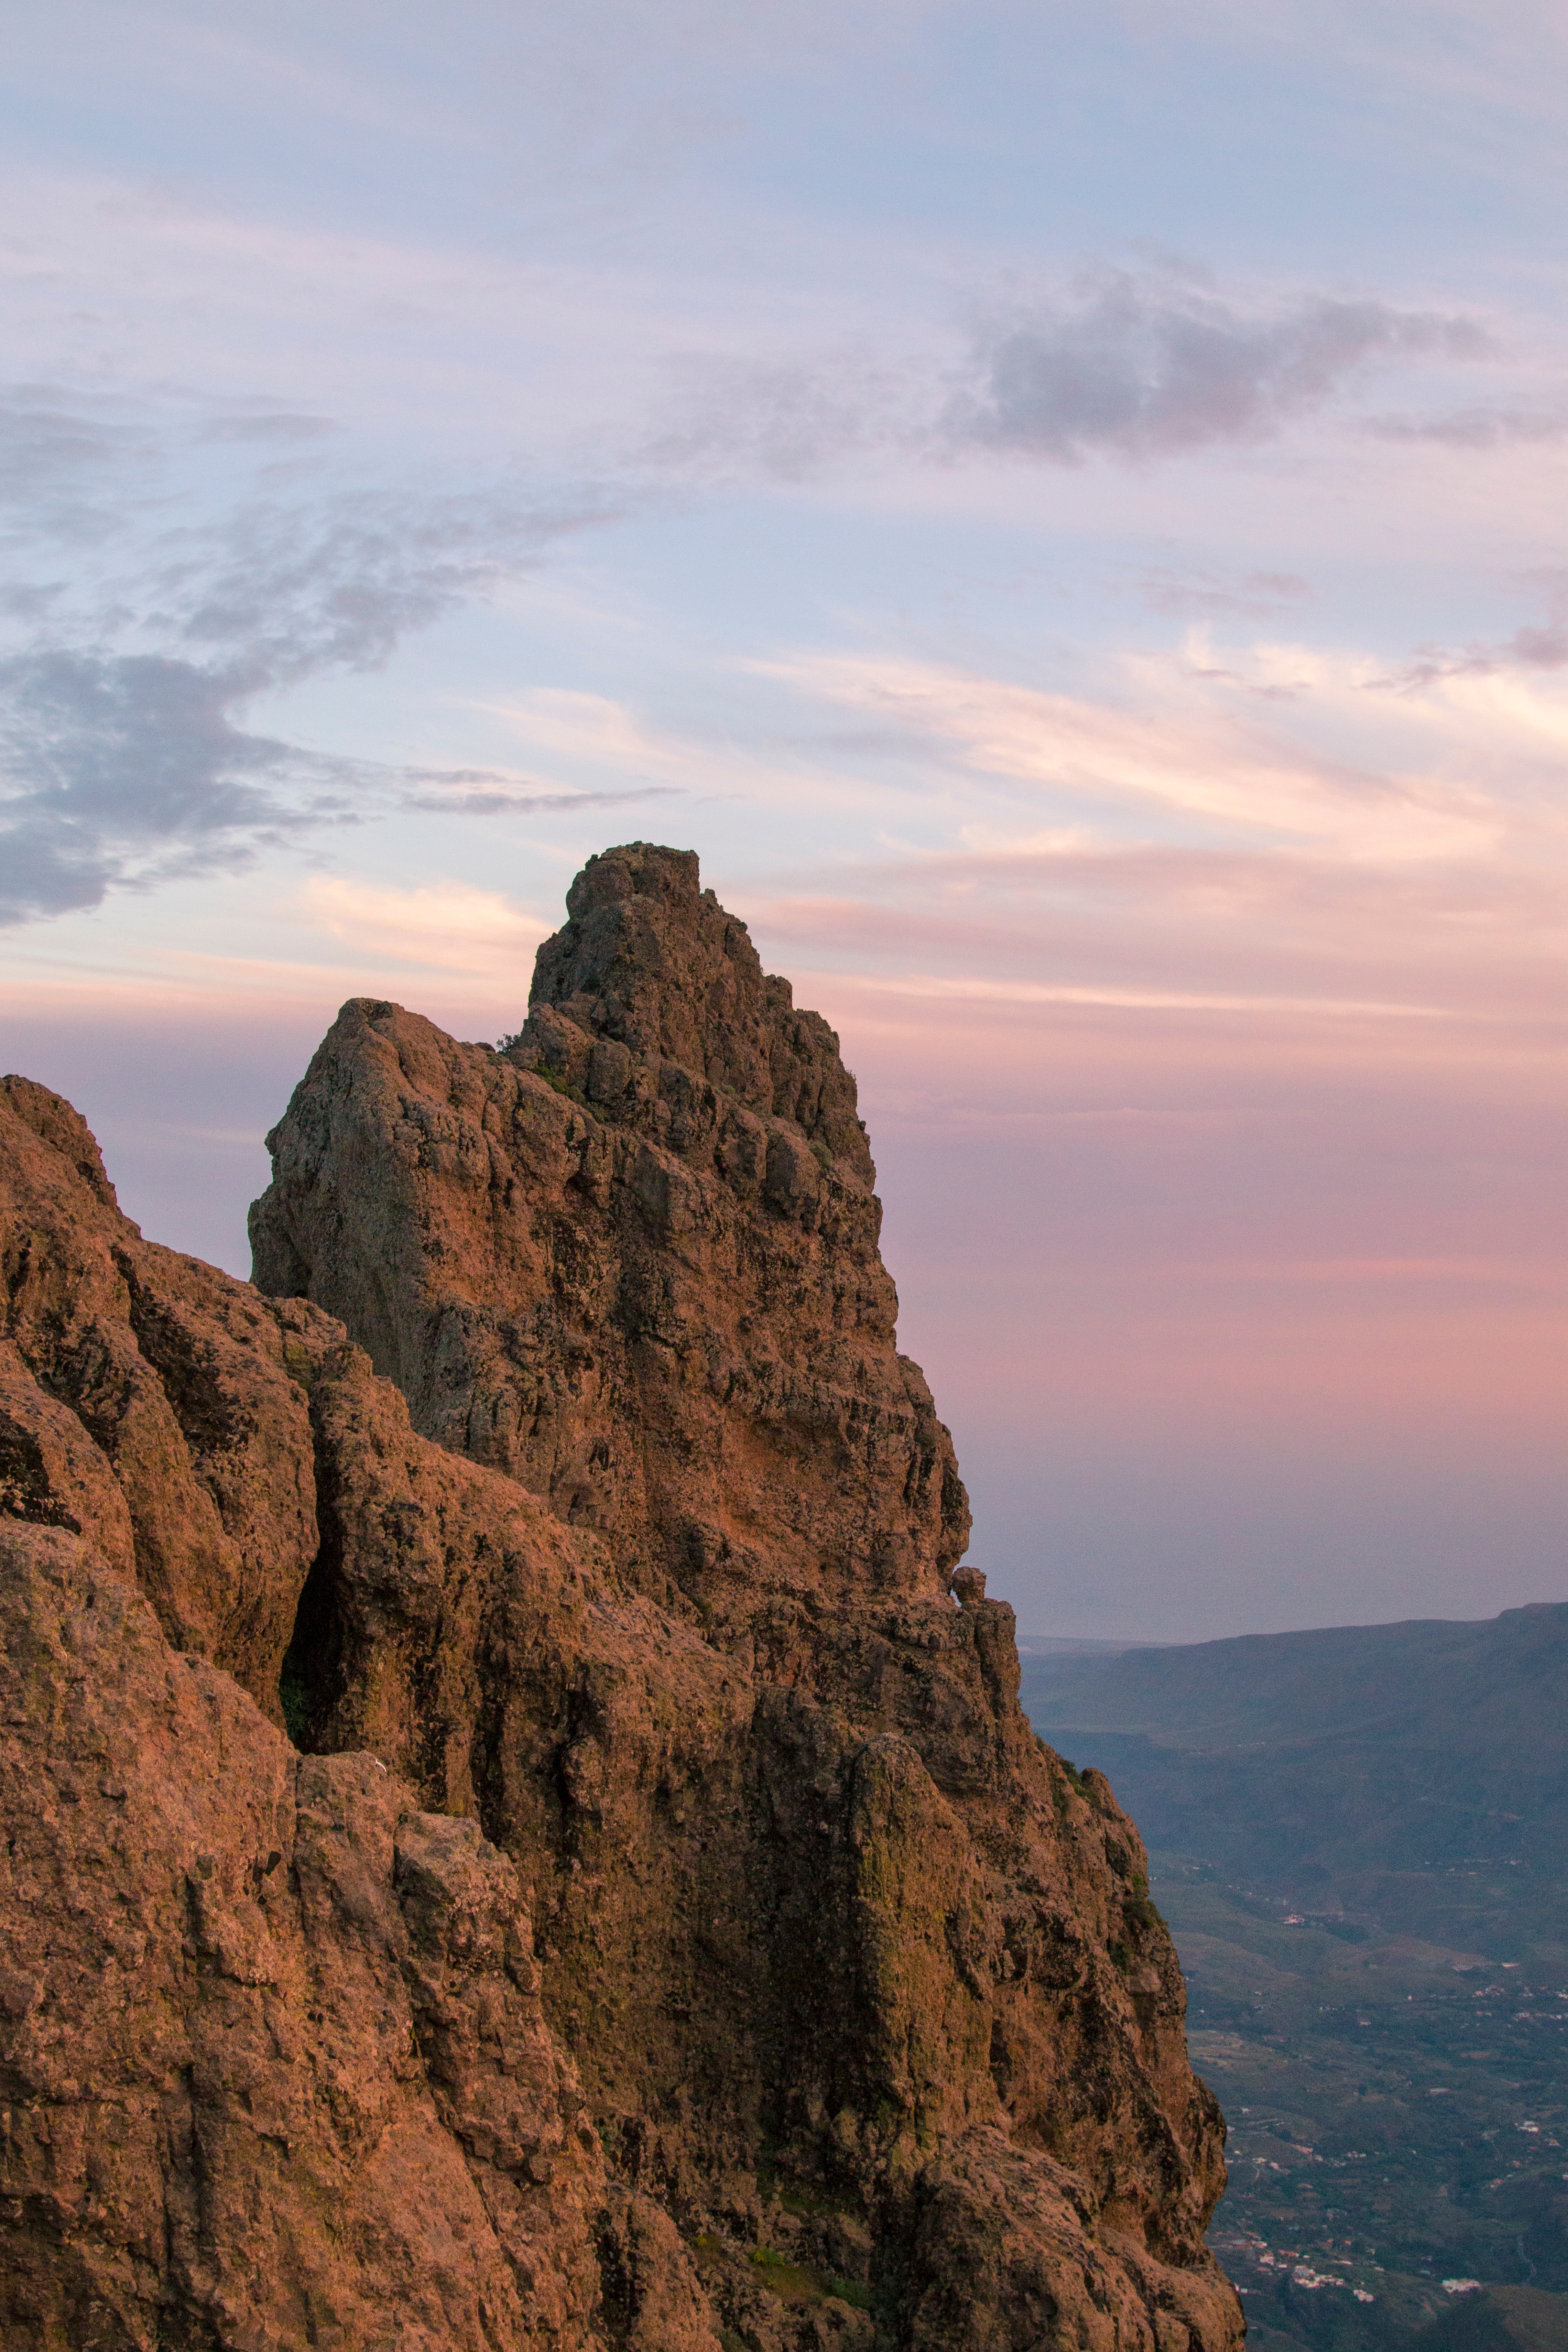
landscape, sea, coast, rock, horizon, mountain, cloud, sky, sunset, hill, formation, cliff, terrain, material, summit, geology, cape, landform, geographical feature, mountainous landforms